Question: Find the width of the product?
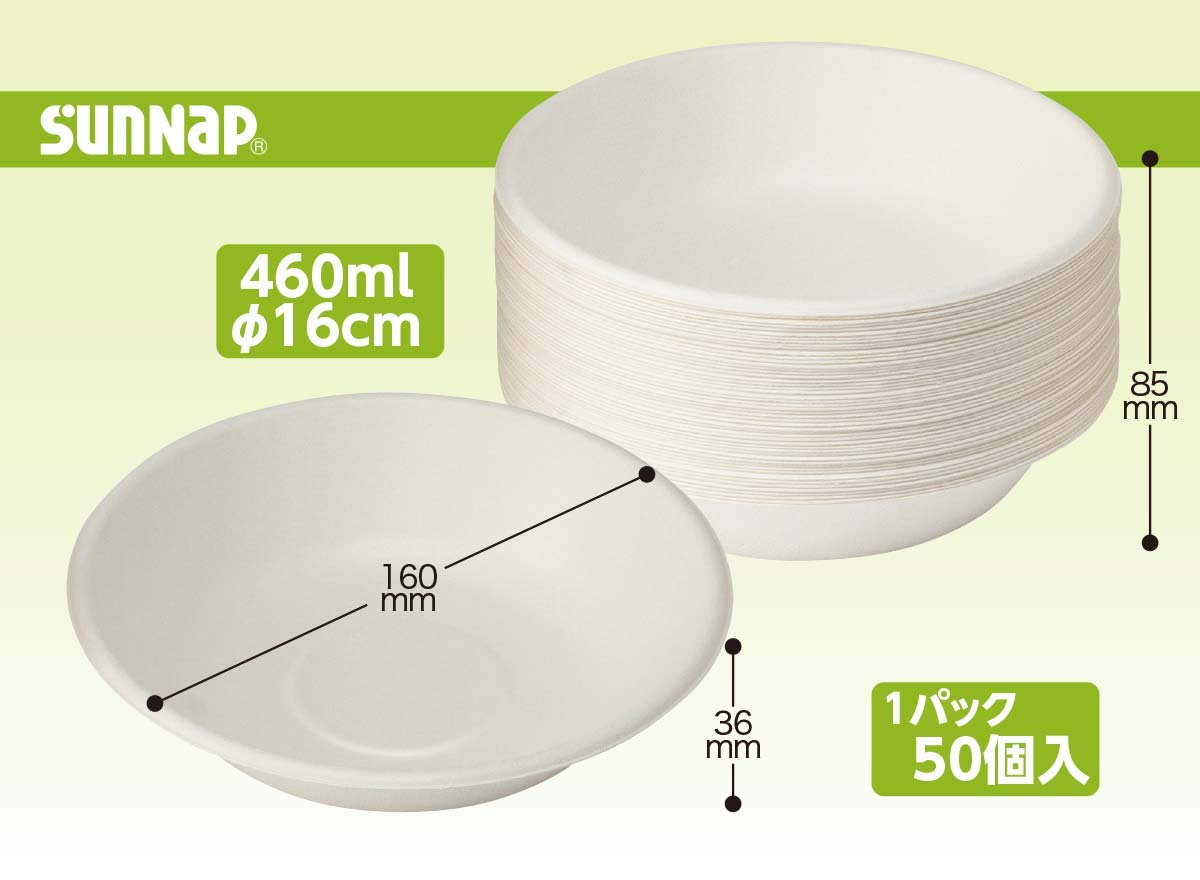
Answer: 160.0 millimetre